Detritus

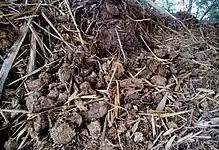
Horse feces and straw are forms of detritus, and are used as manure.

In biology, detritus ( or ) is organic matter made up of the decomposing remains of organisms and plants, and also of feces. Detritus usually hosts communities of microorganisms that colonize and decompose (remineralise) it. Such microorganisms may be decomposers, detritivores, or coprophages.